Dionysus

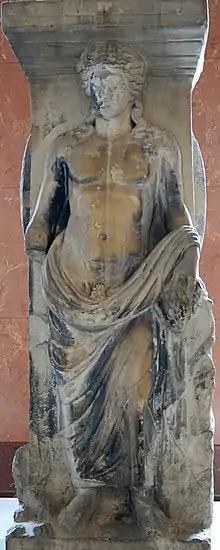
Las Incantadas Dionysus, large relief from the agora of Thessalonica, now in the Louvre.

Dionysus uses his divine powers to drive Pentheus insane, then invites him to spy on the ecstatic rituals of the Maenads, in the woods of Mount Cithaeron. Pentheus, hoping to witness a sexual orgy, hides himself in a tree. The Maenads spot him; maddened by Dionysus, they take him to be a mountain-dwelling lion and attack him with their bare hands. Pentheus' aunts and his mother Agave are among them, and they rip him limb from limb. Agave mounts his head on a pike and takes the trophy to her father Cadmus.